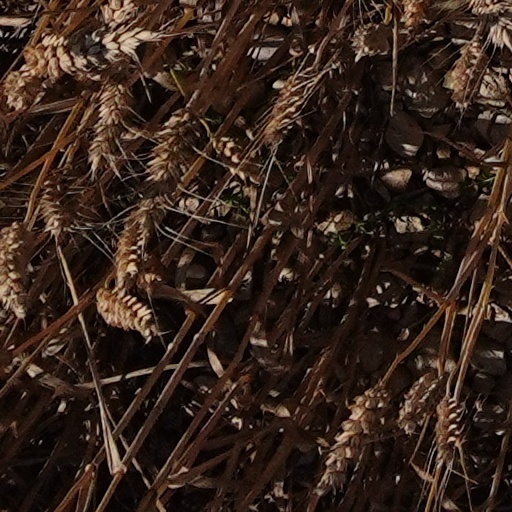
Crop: wheat